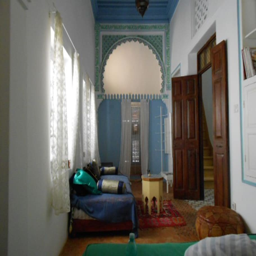
behind the curtains , the ensuite bathroom